Timurid invasions of Simsim

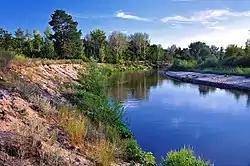
The Kondurcha river

In 1395, due to the recent raid on Shirvanshah, Timur launched his final invasion into the Golden Horde. The armies on both sides Among the commanders of the army of the Horde was Vazar, from the city Sarai. His son, Azdin, a theologian and traveller, claimed to be from the «Alan tribe of "Nakhcho"», which is the Chechen selfname. The 18th century manuscript from the general Sultan Kazi-Girey which notes that the Chechens were in the vanguard of the Tokhtamysh against the Timurid Empire during the Battle of the Terek river.